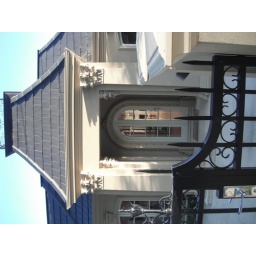
this is a new house made to look like many houses in the street